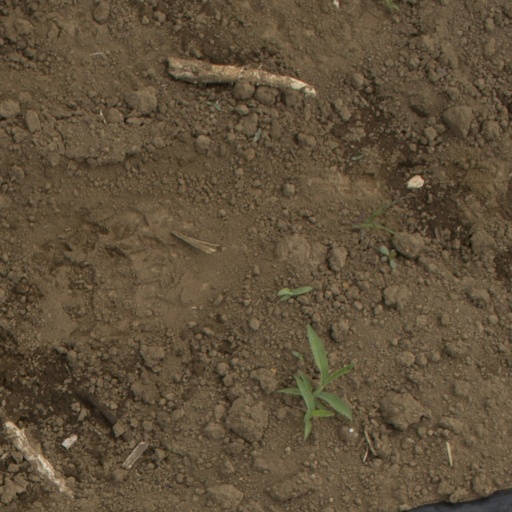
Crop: Jerusalem artichoke